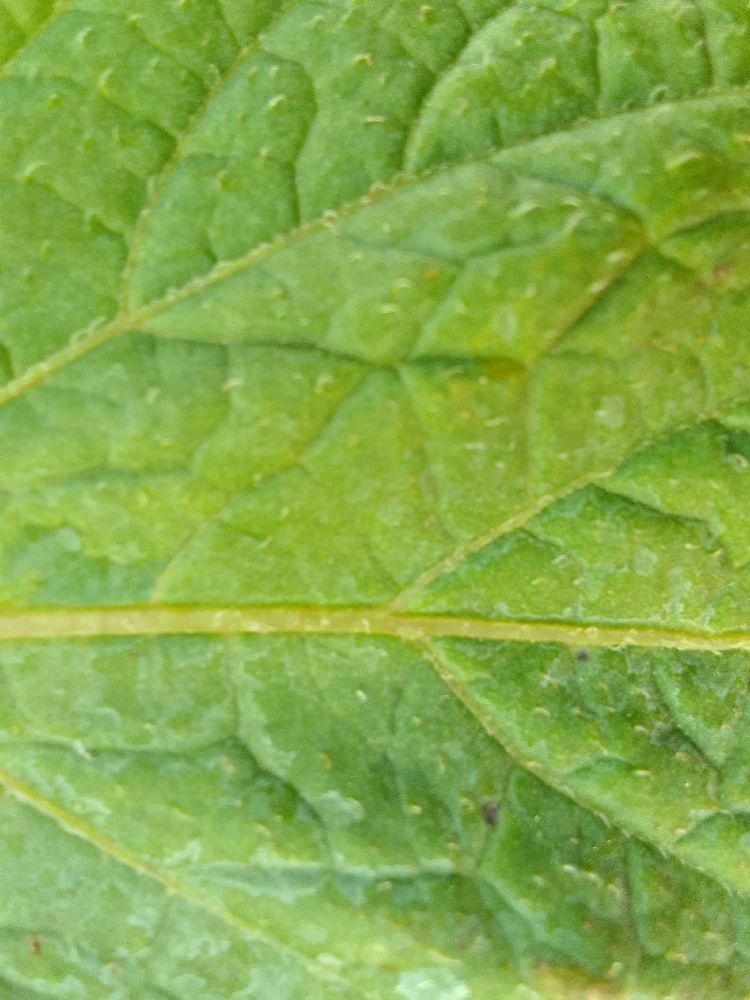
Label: Healthy